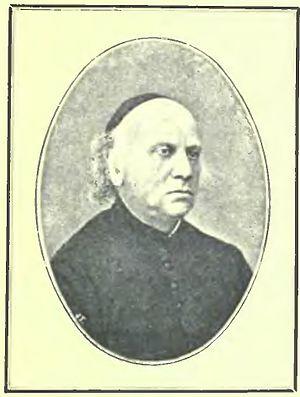
Raffaele Garrucci est un père jésuite, historien de l'art et numismate.